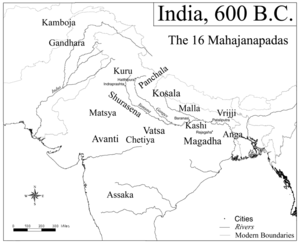
Le Kosala ou Koshala fut parmi les seize États les plus puissants de l'Inde vers 600 av. J.-C.. Il correspond à l'actuel État indien de l'Oudh.
Le Royaume de Kashi est un état indépendant jusqu'en 1194. Il est devenu la Principauté de Bénarès en 1740, un territoire britannique en 1775 et un état en 1911. C'est le site de Ramnagar Fort et son musée, qui sont les dépositaires de l'histoire des rois de Varanasi et, depuis le XVIIIᵉ siècle, a été la maison du Kashi Naresh. [1] Même aujourd'hui, le Kashi Naresh est profondément vénéré par les habitants de Varanasi. [1] C'est un chef religieux et le peuple de Varanasi le considère comme une incarnation de Shiva. [1] Il est aussi le chef culturel et un élément essentiel de toutes les célébrations religieuses. [1] la famille régnante prétend descendre du dieu Shiva et bénéficie grandement de pèlerinage à Bénarès.
L'Anga est un royaume du sous-continent indien oriental, qui a existé au VIᵉ siècle av. J.-C. jusqu'à son annexion par le Magadha au même siècle. Compté parmi les « seize grandes nations » dans les textes bouddhistes comme l'Anguttara Nikaya, l'Anga est également mentionné dans la liste des anciens janapadas du Vyakhyaprajnapti Jaïn.
Ajātaśatru ou Ajatasattu, अजातशत्रु, fut roi du royaume du Magadha de -492 à -461 av. J.-C. Fils de Bimbisara, il appartenait à la dynastie Hariyanka. Le peu de renseignements que nous pouvons trouver sur sa vie nous est parvenu par la tradition orale et des textes jaïns et bouddhistes tardifs. Il fut contemporain du Bouddha mais soutint selon la tradition bouddhiste le dissident Devadatta plutôt que le fondateur du courant.
Les Mahajanapadas, littéralement les « grands royaumes », sont d'anciens royaumes ou pays indiens. Les anciens textes bouddhistes comme l'Anguttara Nikaya font fréquemment référence à seize grands royaumes ou républiques qui ont évolué et se sont épanouis dans une ceinture qui s'étend du Gandhara dans le nord-ouest à Anga dans la partie orientale du sous-continent indien et notamment une partie de la région trans-Vindhya, avant la montée du bouddhisme en Inde. Le VIᵉ siècle av. J.-C. est souvent considéré comme un tournant majeur du début de l'histoire indienne.
Sangha Vajji ou Vrijji était l'un des principaux Mahâ-Janapadas de l'Inde ancienne. Sangha signifie association ou assemblée, Vajji est un dérivé du nom de l'un de ses clans, Vriji. Cette confédération était une république.
Siddhārtha Gautama, dit Shakyamuni ou le Bouddha, est un chef spirituel qui vécut au VIᵉ siècle av. J.-C. ou au Vᵉ siècle av. J.-C., fondateur historique d'une communauté de moines errants qui donnera naissance au bouddhisme.